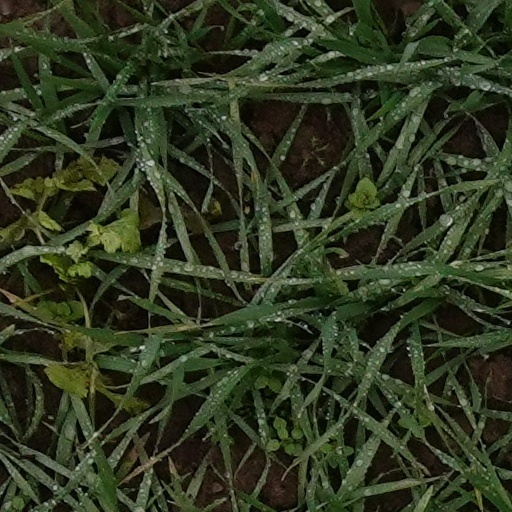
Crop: wheat